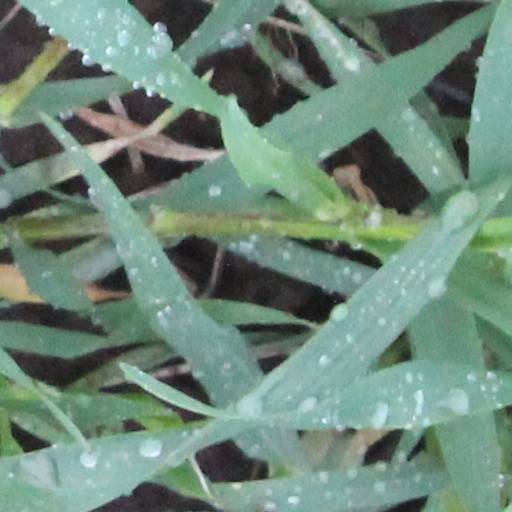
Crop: wheat